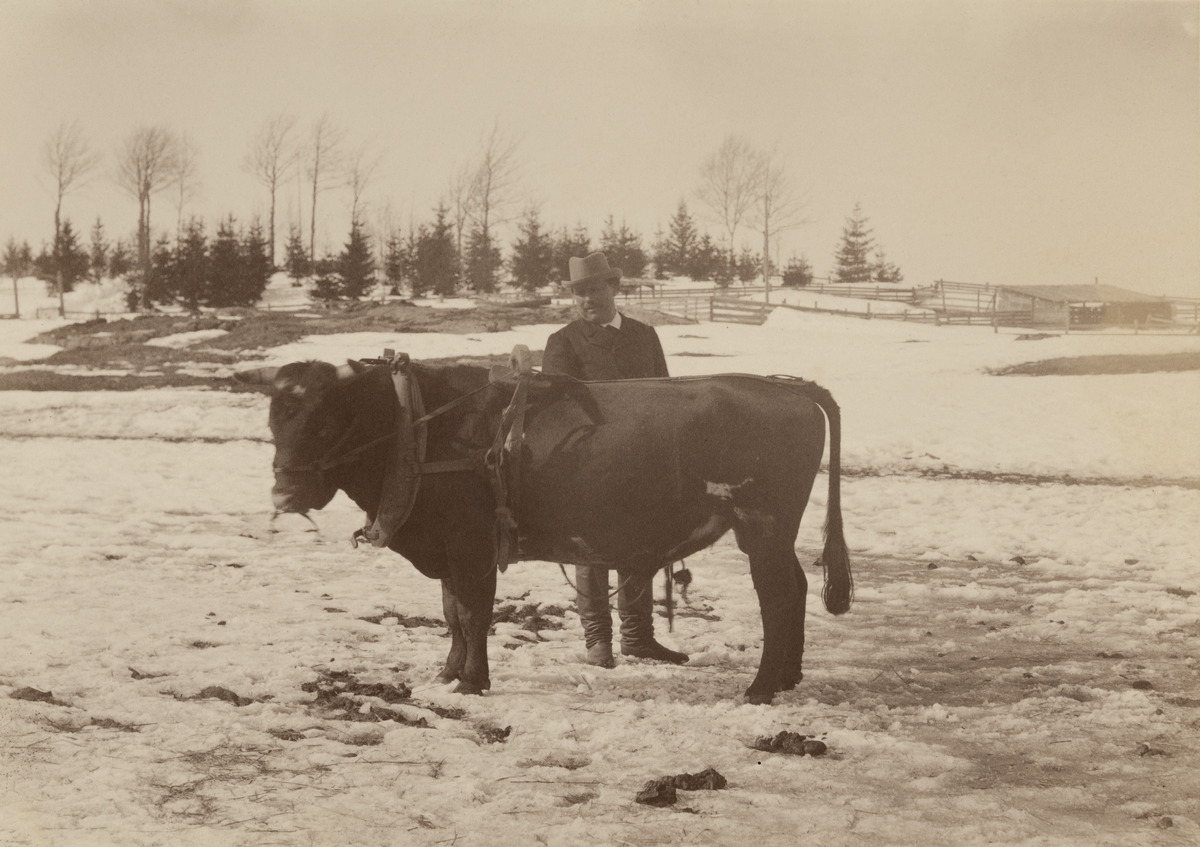
Nautakarjan esittelyä Tuomarinkylän kartanolla
sisällön kuvaus: Nautakarjan esittelyä Tuomarinkylän kartanolla. Tilanhoitaja Thurman esittelee härkä Rolfia. mustavalkoinen
Ajankohta: kuvausaika: noin 1895-1905
Paikka: Suomi, Uusimaa, Helsinki, Tuomarinkylä Helsinki, Tuomarinkartano Helsinki
Aiheet: Thurman,  ,, maatalous, kotieläintalous, nautakarja, härät, kartanot, tilanhoitajat